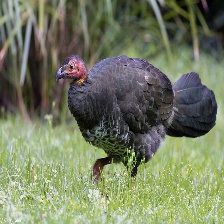
Species: BUSH TURKEY
Scientific name: ALECTURA LATHAMI